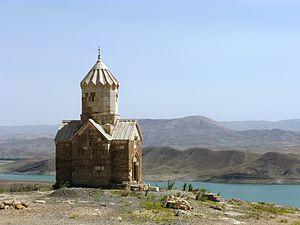
Dzordzor ou Tzortzor est un monastère arménien situé dans la province de l'Azerbaijan-e-gharbi, en Iran. Le monastère a connu son apogée au XIVᵉ siècle avant d'être détruit au début du XVIIᵉ siècle lorsque Abbas Iᵉʳ décide de déporter les Arméniens établis dans cette région.
Les ensembles monastiques arméniens d'Iran, localisés dans les provinces d'Azerbaïdjan occidental et d'Azerbaïdjan oriental en Iran, sont un ensemble de trois églises arméniennes construites entre le VIIᵉ siècle et le XIVᵉ siècle. Les édifices — le monastère Saint-Thaddée, le monastère Saint-Stepanos de Djolfa et la chapelle de Dzordzor — ont connu plusieurs reconstructions et rénovations. Ces sites ont été inscrits lors de la 32ᵉ édition du Comité du patrimoine mondial le 8 juillet 2008 sur la liste du patrimoine mondial de l'UNESCO. Les trois églises se trouvent dans une zone de 129 hectares et ont été inscrites selon les critères (II), (III) et (IV) pour leur valeur remarquable en ce qui concerne les traditions architecturales et décoratives arméniennes, pour avoir été un centre de diffusion important de la culture arménienne dans la région et pour avoir été le lieu de pèlerinage de l'apôtre Jude, une figure-clef de la tradition religieuse arménienne. Ils représentent les derniers vestiges de la culture arménienne dans le sud-est de sa région d'influence.
Les monastères arméniens désignent l'ensemble des monastères relevant de l'Église apostolique arménienne, à de rares exceptions près. Ils ont été érigés depuis le IVᵉ siècle sur le territoire de l'Arménie historique — considéré traditionnellement comme correspondant au territoire du royaume d'Arménie à son apogée — et situés aujourd'hui en Arménie, en Azerbaïdjan et au Haut-Karabagh, en Géorgie, en Iran et en Turquie, ainsi que sur le territoire de l'ancien royaume arménien de Cilicie et dans les régions du monde où la diaspora arménienne s'est implantée au fil des siècles.